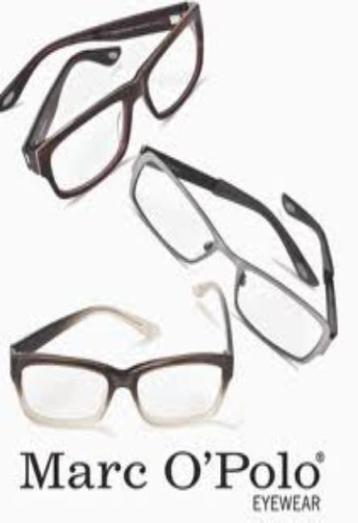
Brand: marc o'polo
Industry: Clothes